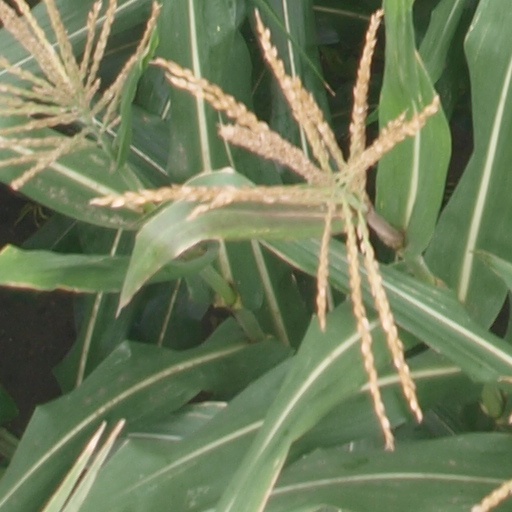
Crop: maize; corn